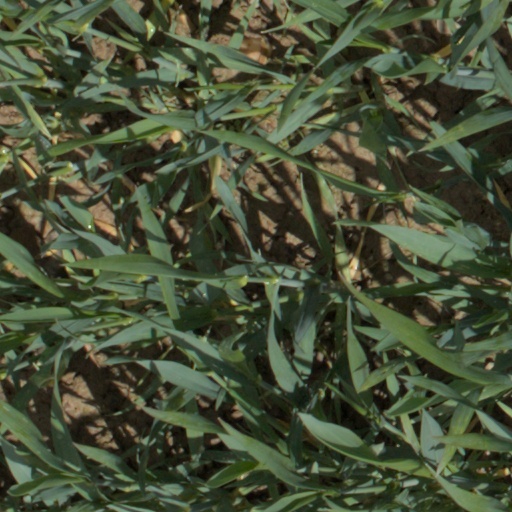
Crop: wheat